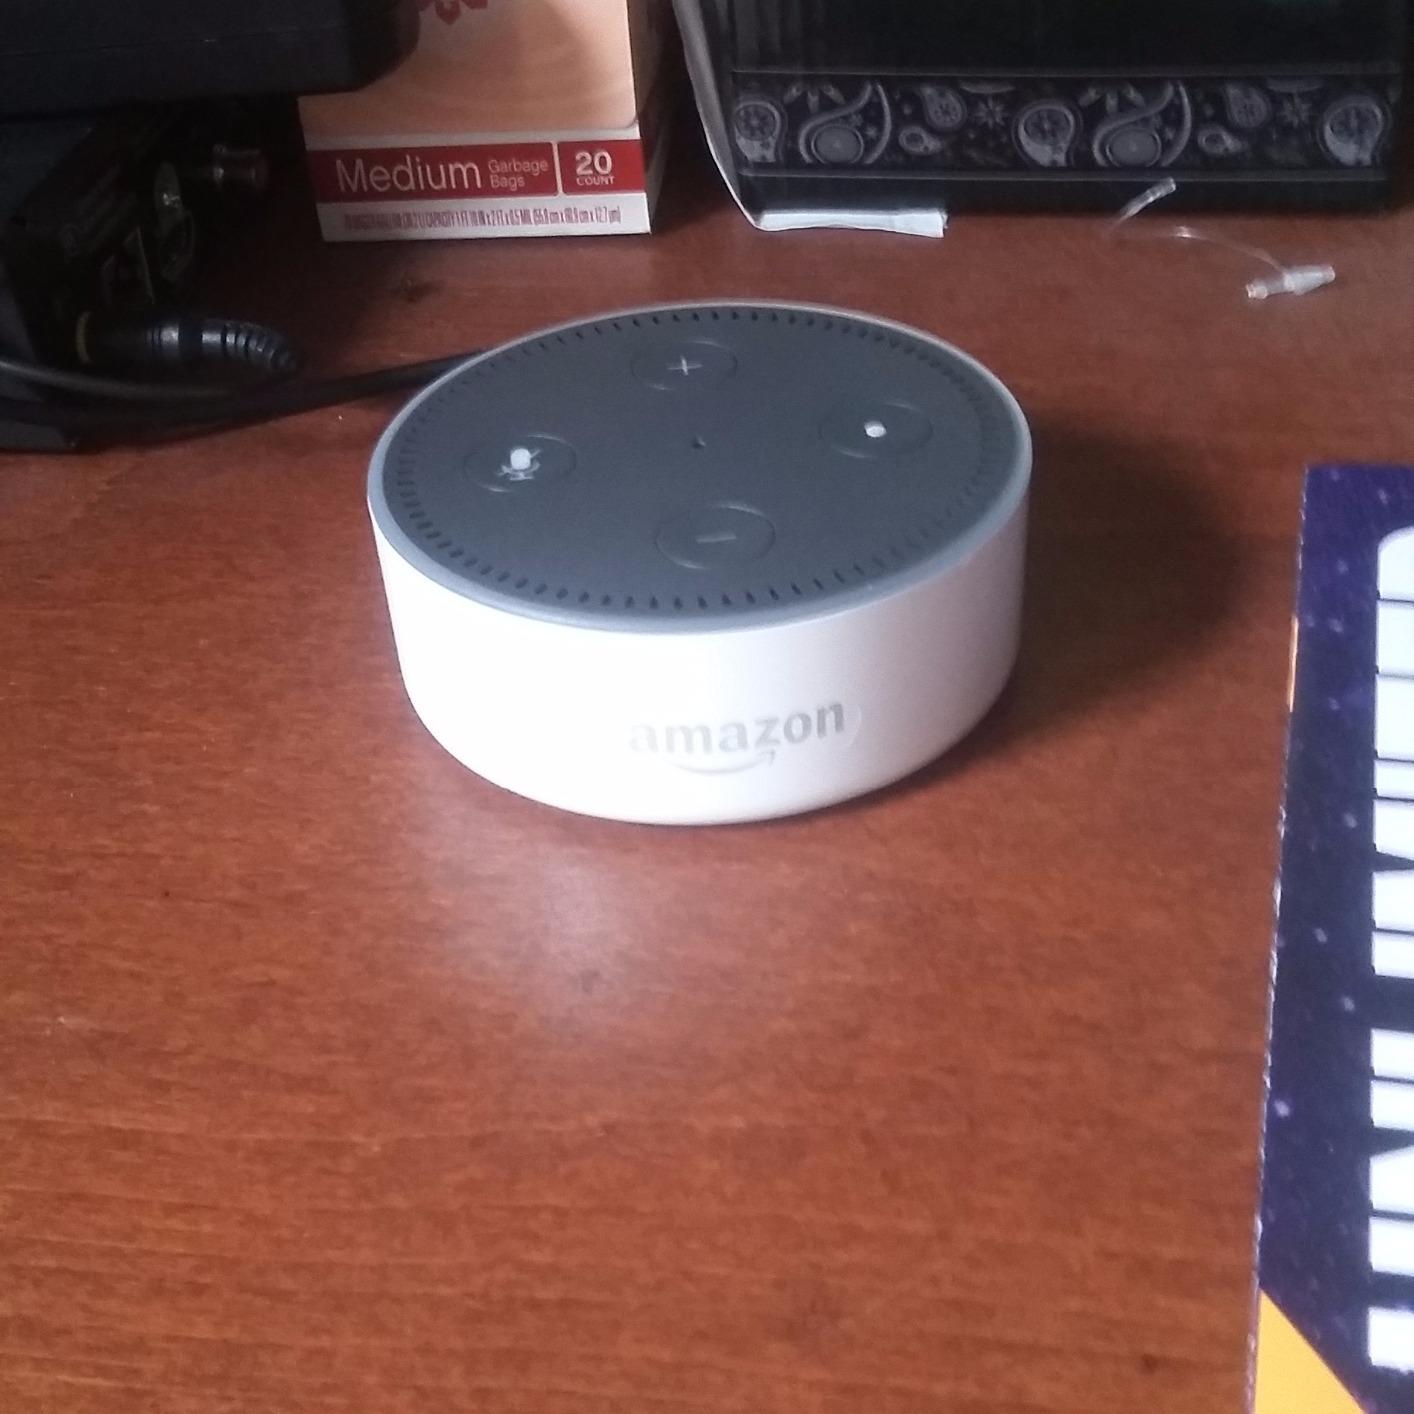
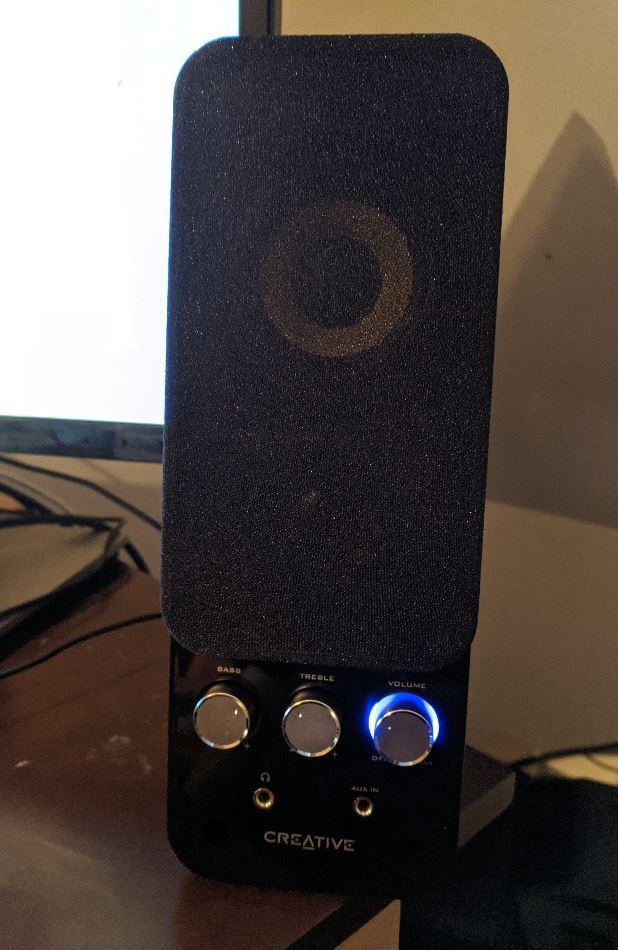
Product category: speaker
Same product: no